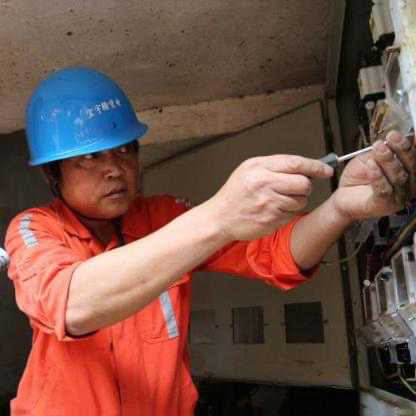
Objects in the image:
label: helmet